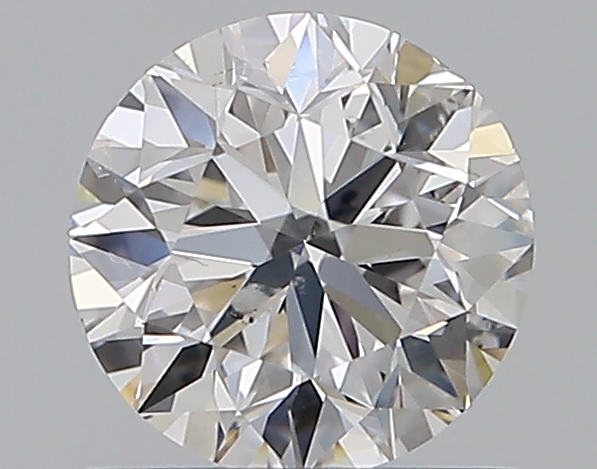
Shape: round
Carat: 0.8
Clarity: SI2
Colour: E
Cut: VG
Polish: EX
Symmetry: VG
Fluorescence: N
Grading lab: GIA
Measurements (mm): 5.78 x 5.83 x 3.73